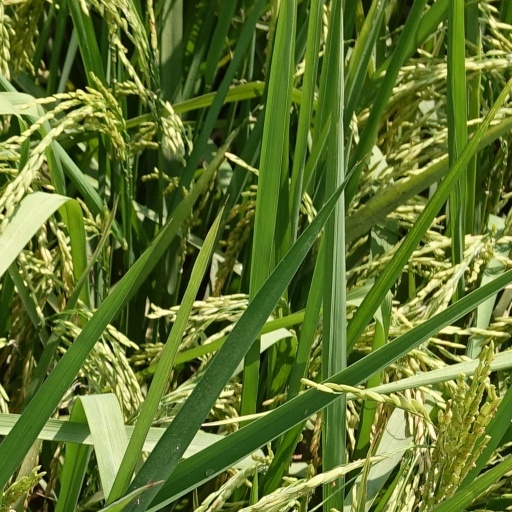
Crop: rice